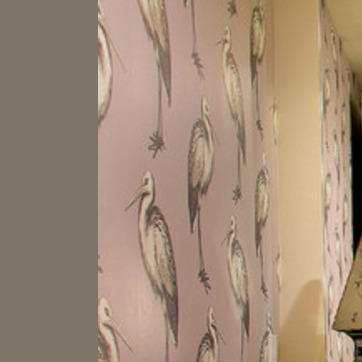
Material: wallpaper